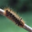
Label: caterpillar